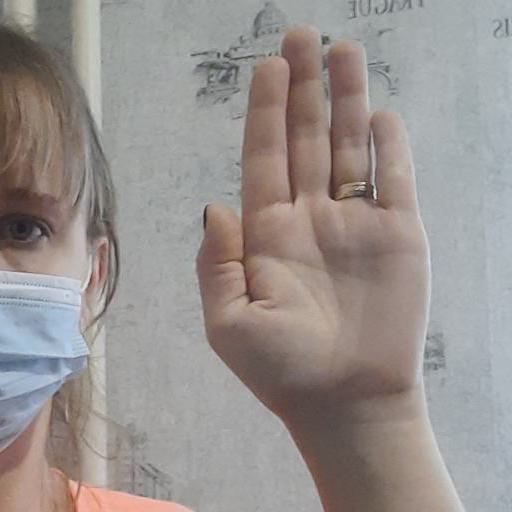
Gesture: stop